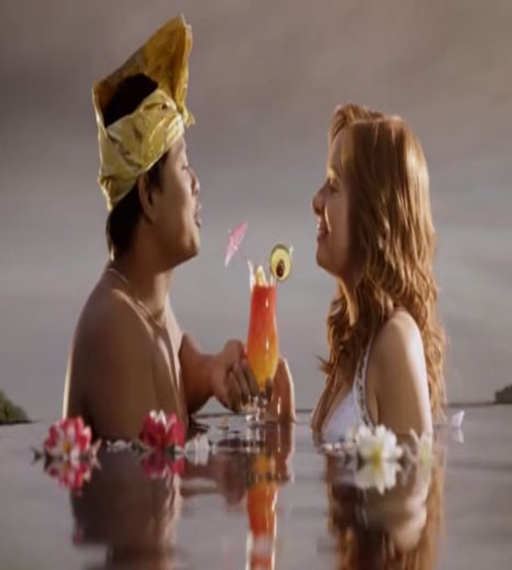
how business and person capitalised on a campy love story that caught fancy .